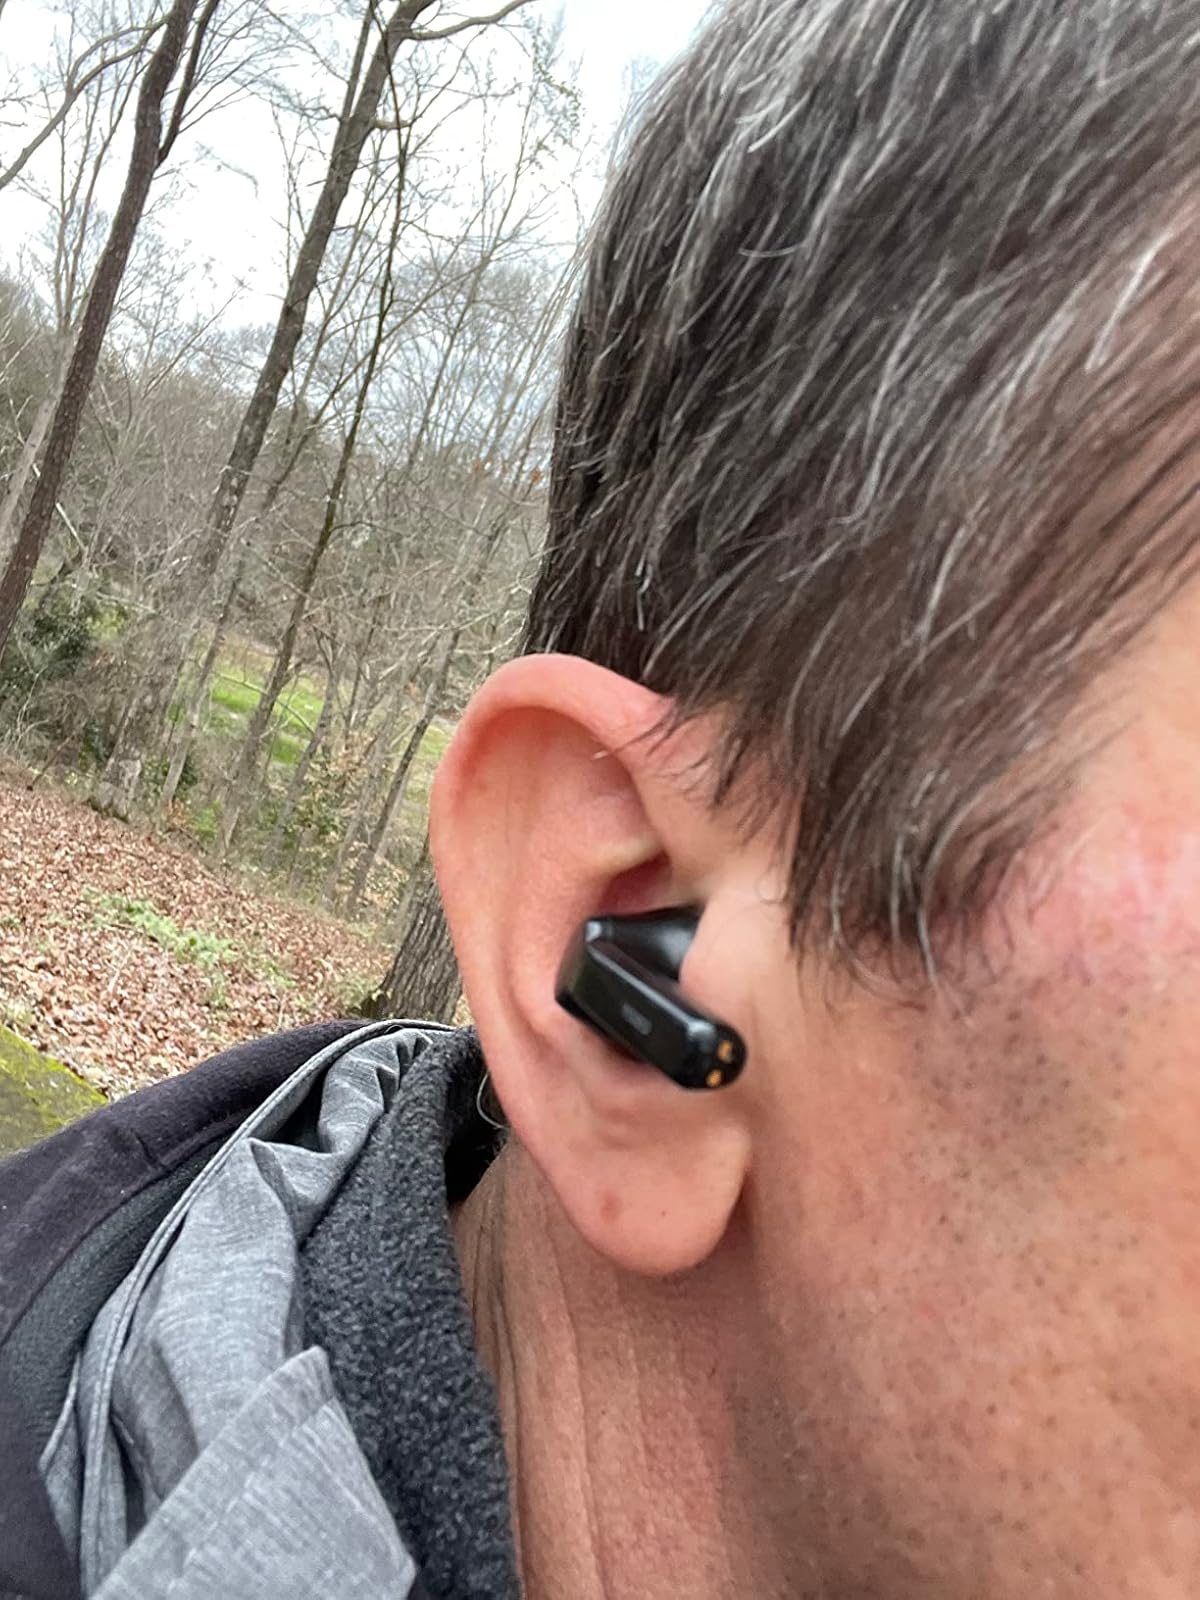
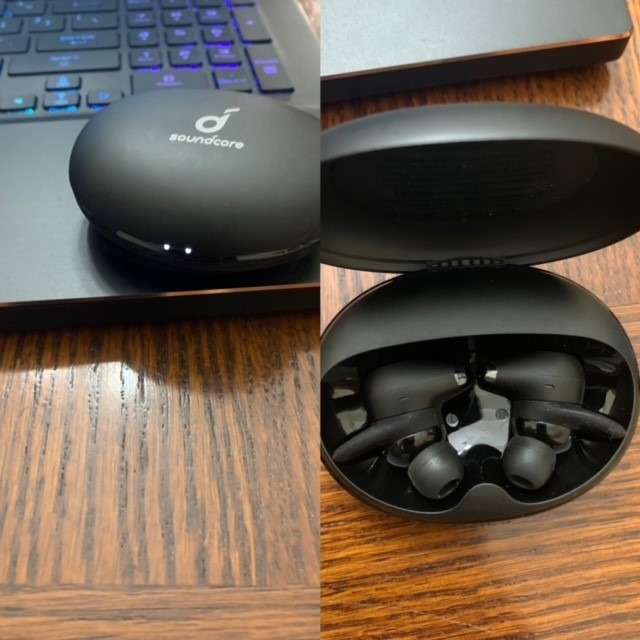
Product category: earbuds
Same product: no